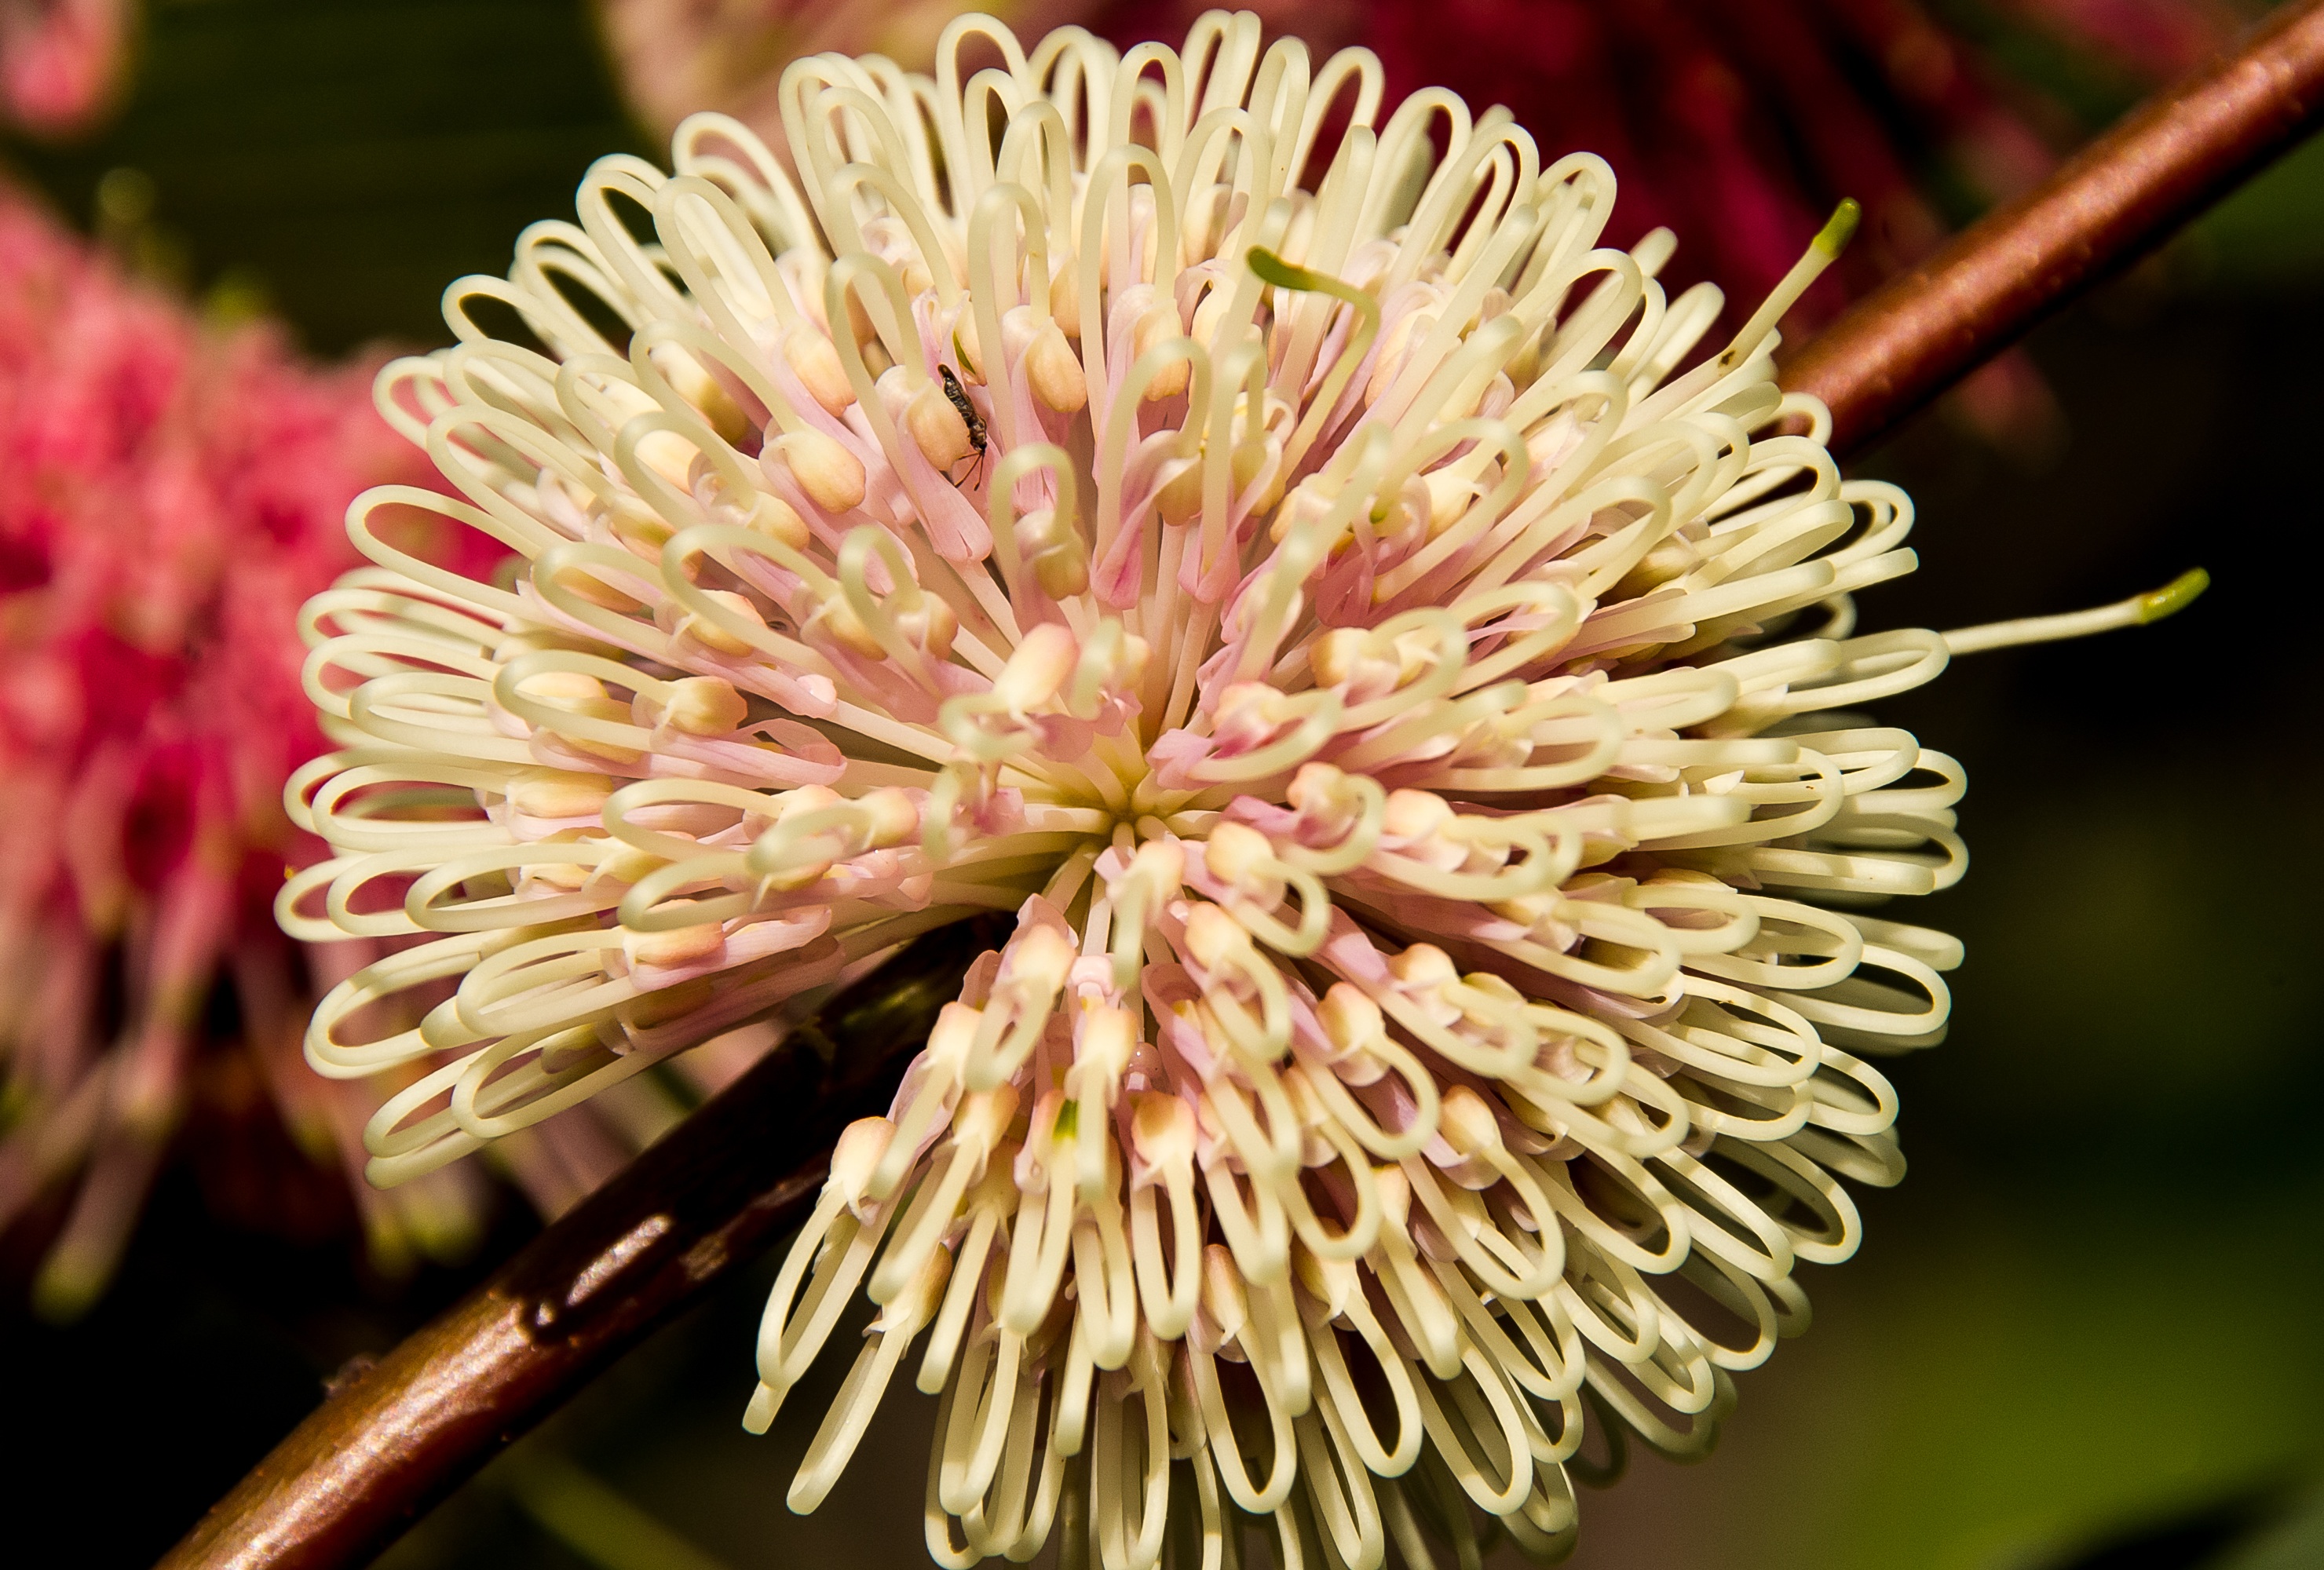
nature, branch, blossom, plant, white, photography, flower, petal, botany, pink, flora, wildflower, close up, native, australian, shrub, macro photography, spherical, flowering plant, plant stem, land plant, proteales, protea family, pin cushion hakea